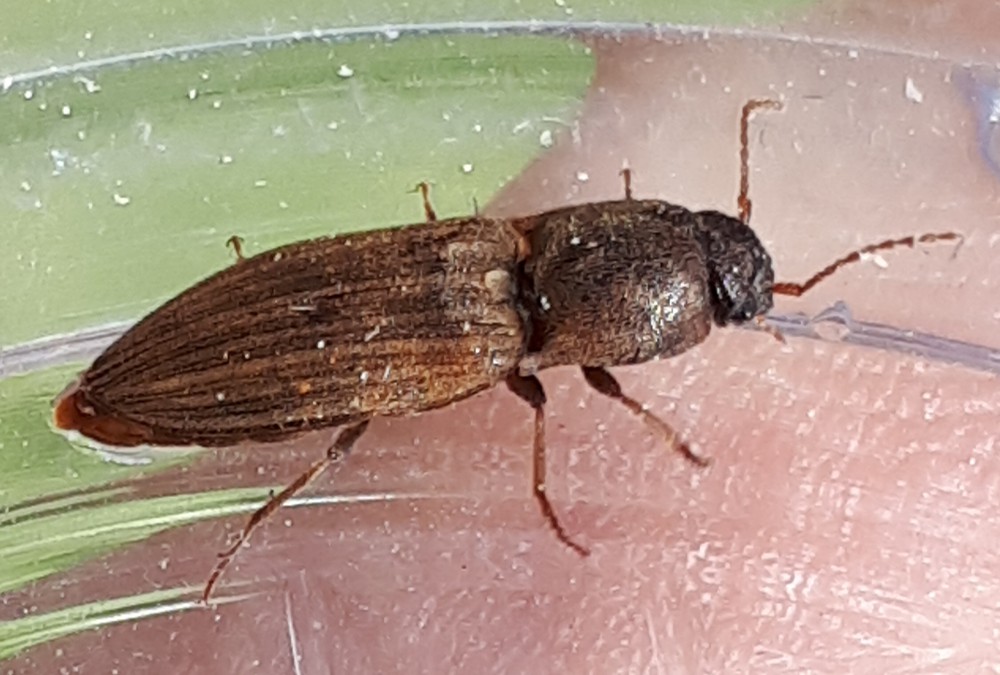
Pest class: clickbeetles_wireworms